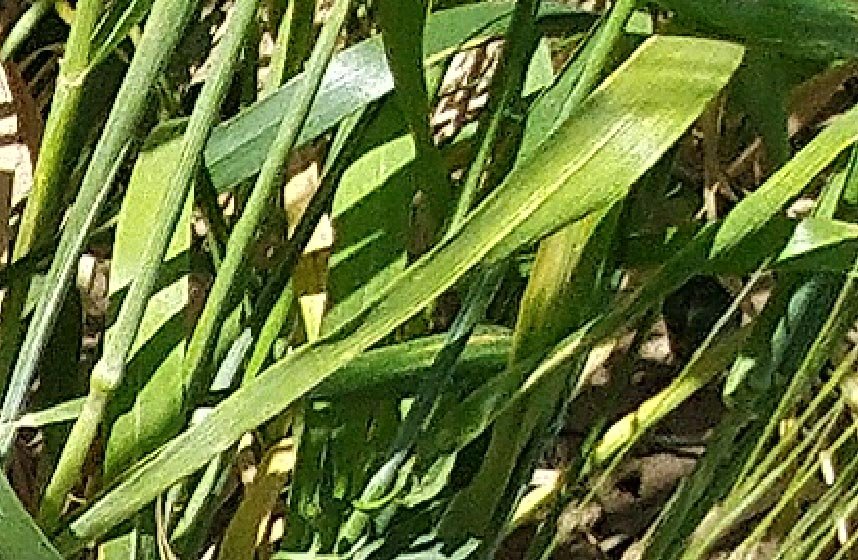
Label: Wheat___Healthy